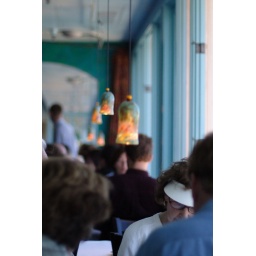
The art glass lamps above the window front tables at the Blue Moon Restaraunt on Cannery Row in Monterey